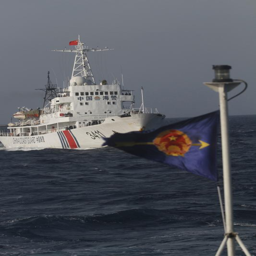
flag flies near a ship